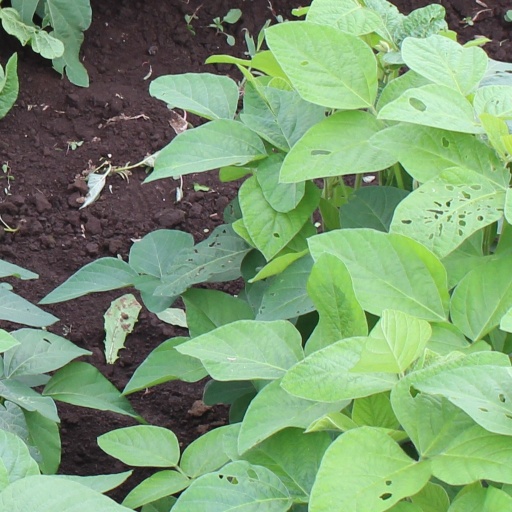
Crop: soybean